Trini Lopez

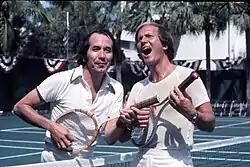
Trini Lopez and Pat Boone during a tennis event at Fort Lauderdale, Florida (April 1975)

Lopez scored 13 chart singles through 1968, including "Lemon Tree" (1965), "I'm Comin' Home, Cindy" (1966), and "Sally Was a Good Old Girl" (1968). Later in 2013, Lopez told "Portland Magazine," "People ask about 'Lemon Tree' all the time. It's one of my most favorite requested songs. It's a very catchy tune. I just happen to like the chorus." On the adult contemporary chart, he racked up 15 hits, including the top-10 singles "Michael" (1964), "Gonna Get Along Without Ya' Now" (1967), and "The Bramble Bush" (1967), which he sang in the movie "The Dirty Dozen". Beyond his success on record, he became one of the country's top nightclub performers of that era, regularly headlining in Las Vegas. In 1968, he recorded an album in Nashville entitled "Welcome to Trini Country" (R/RS 6300).